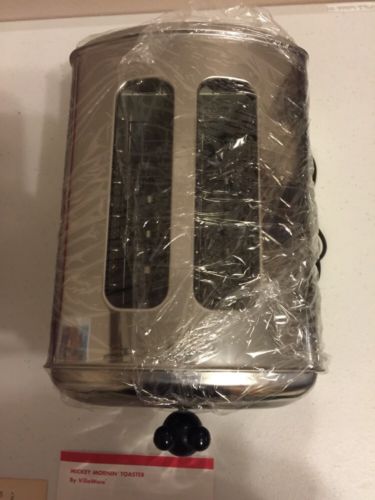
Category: toaster